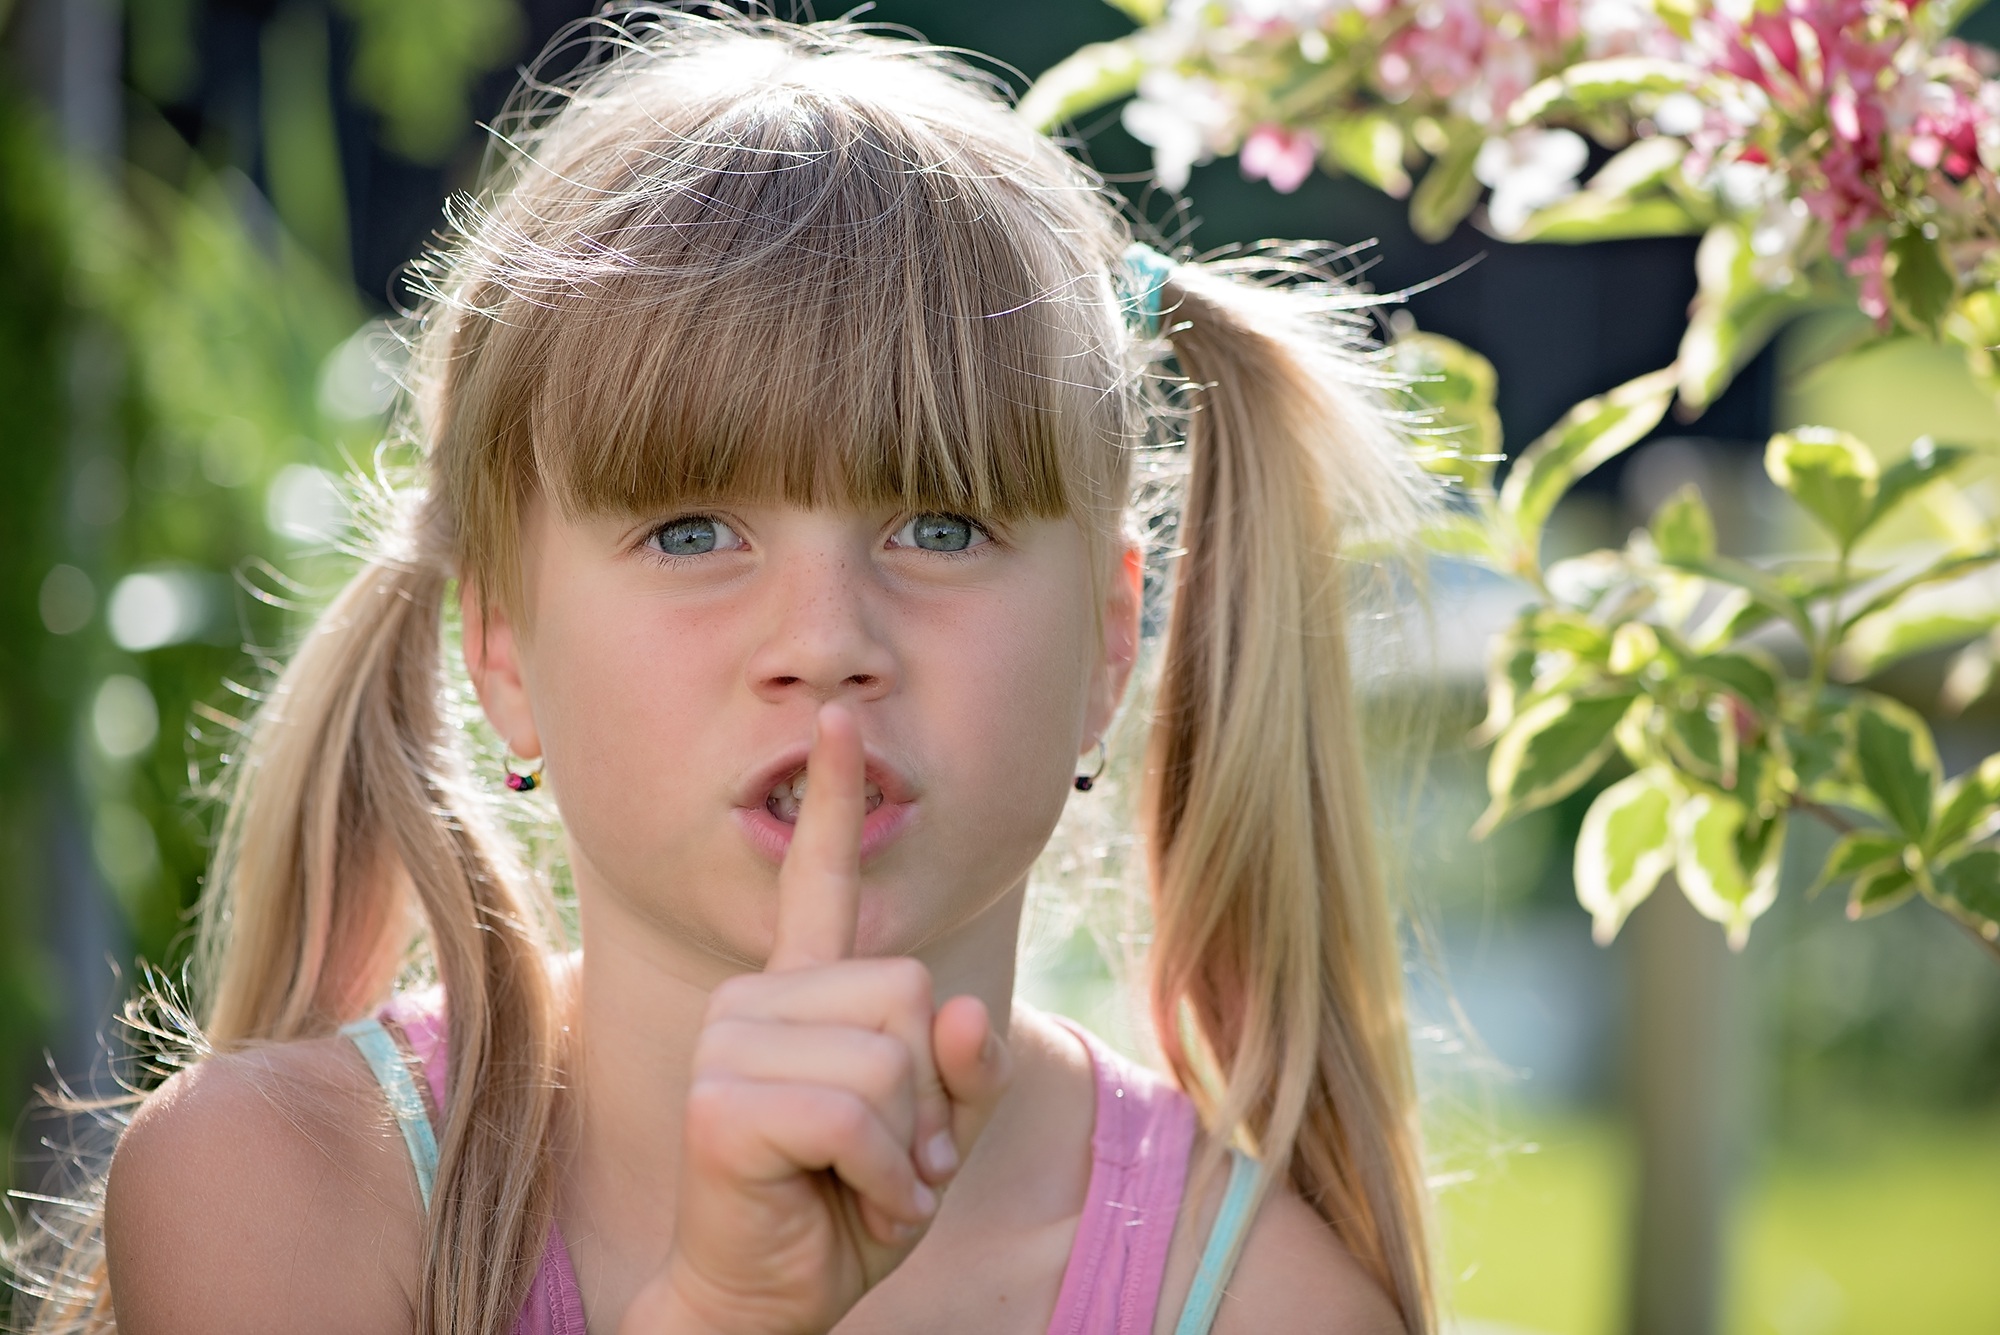
person, people, girl, flower, view, summer, portrait, spring, child, close, facial expression, season, smile, face, toddler, eye, skin, beauty, still, blond, out, quiet, be quiet, pssst, prompt, portrait photography